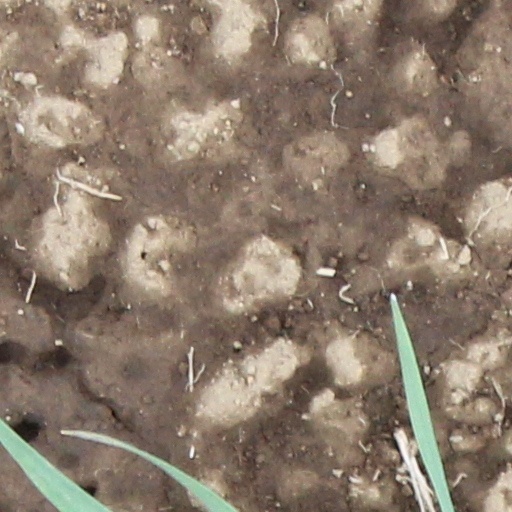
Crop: wheat